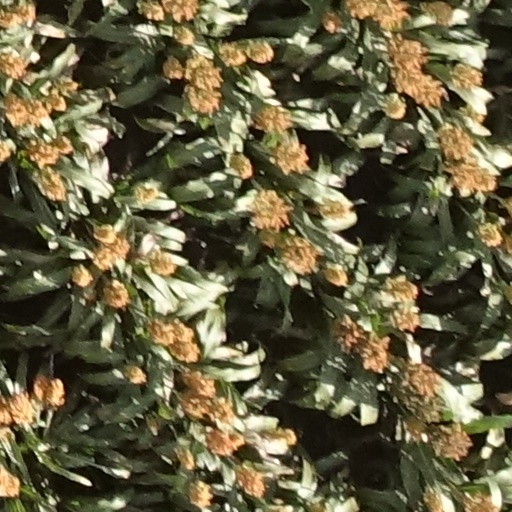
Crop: sorghum